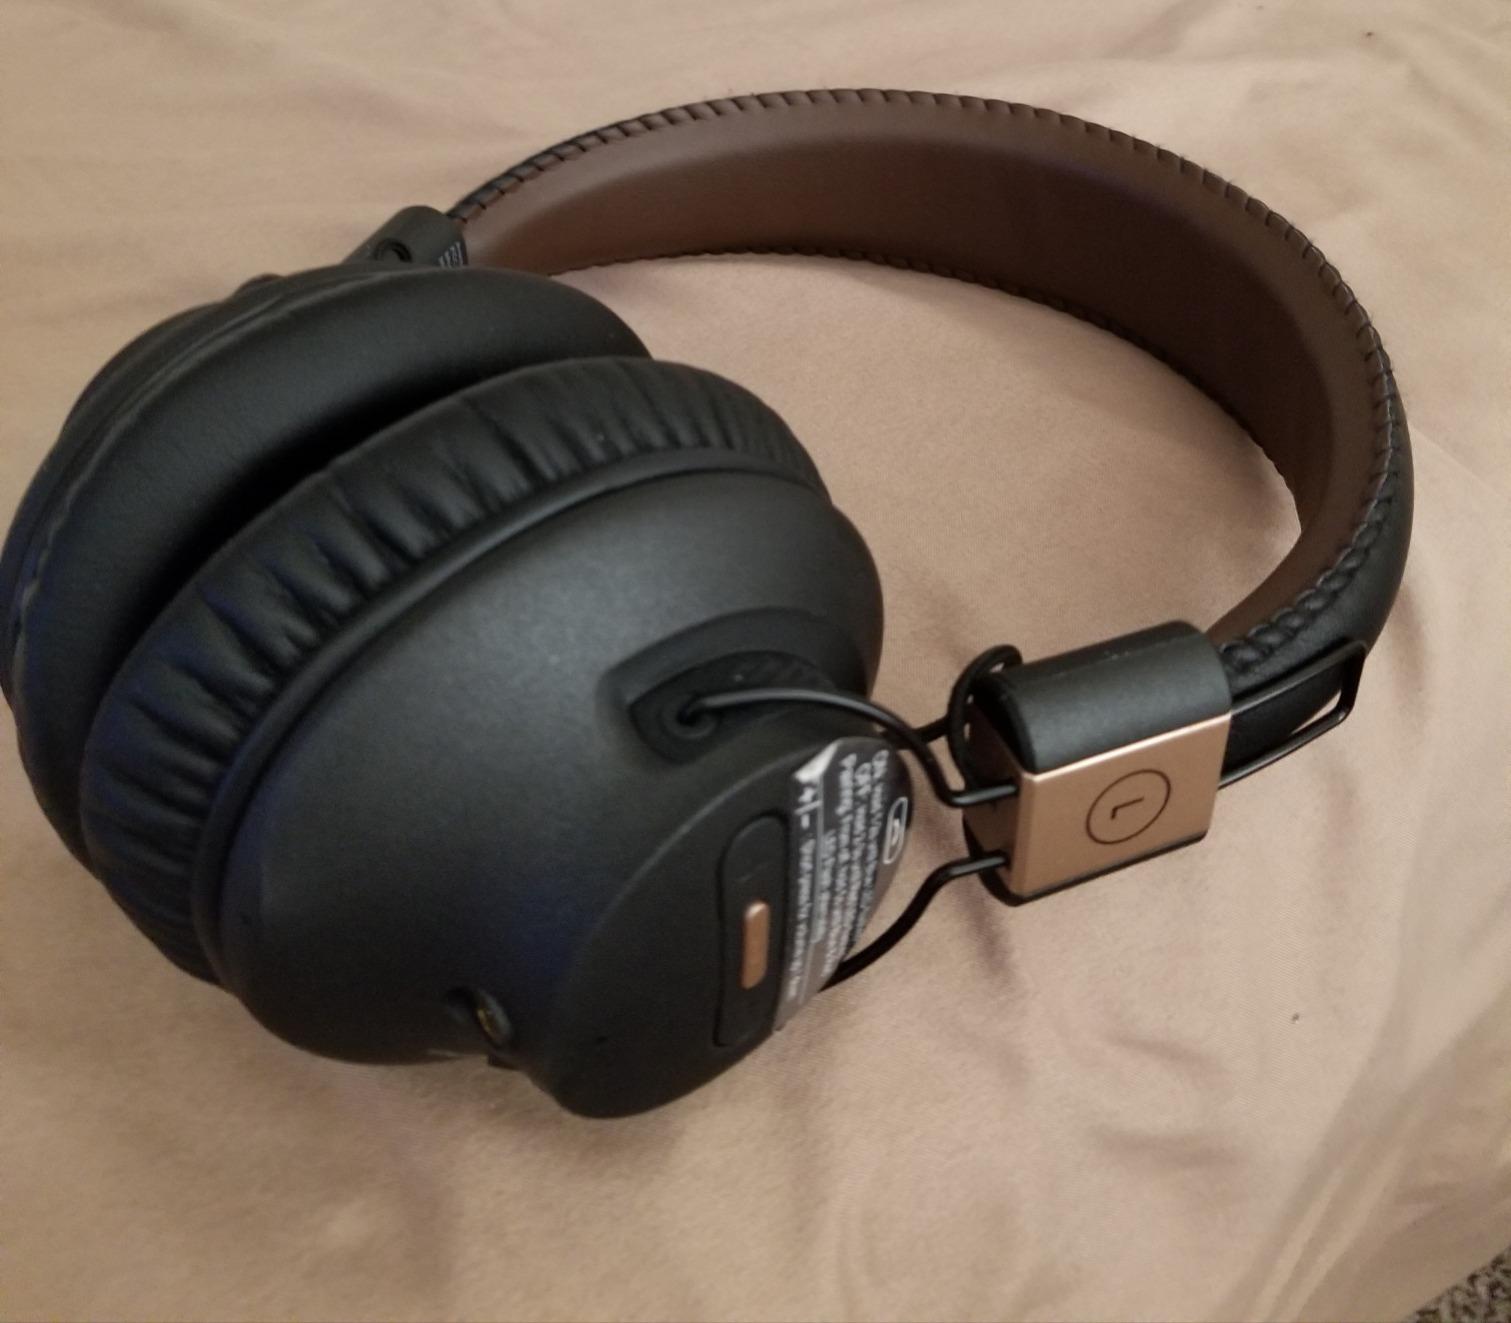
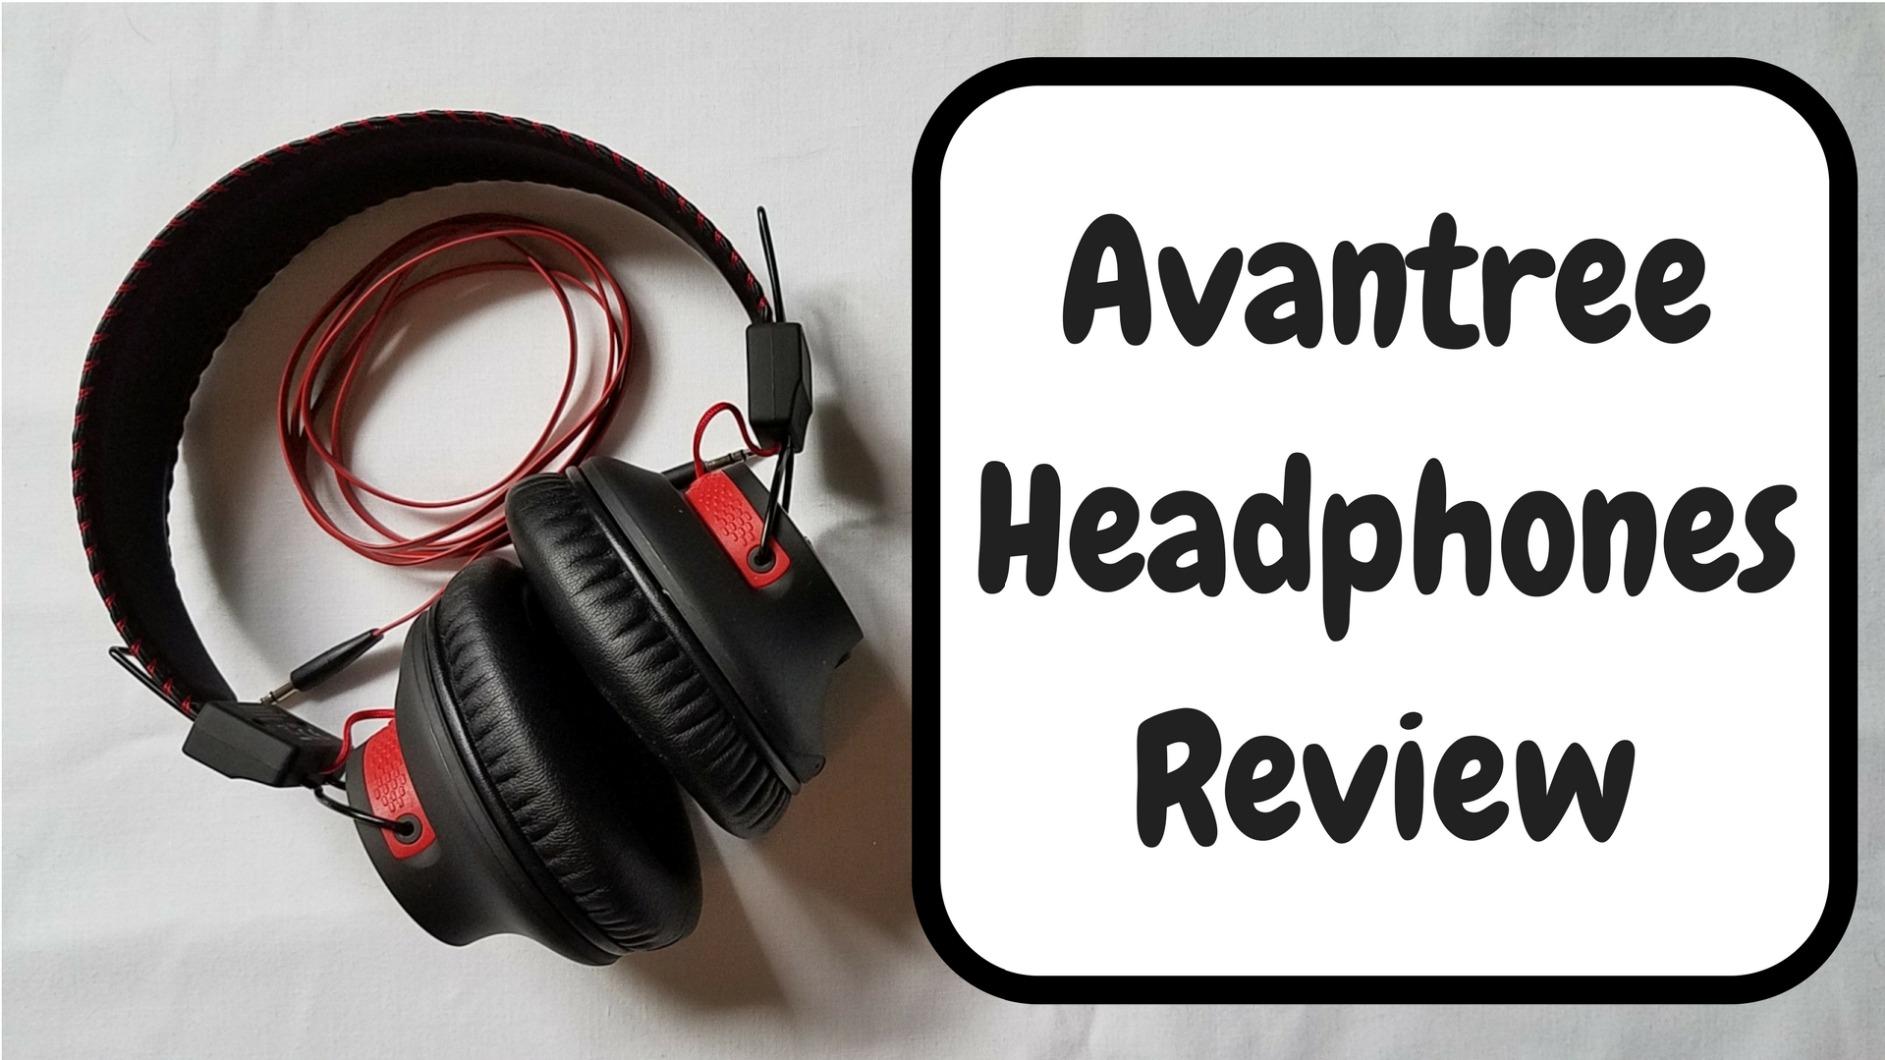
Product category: headphones
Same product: no